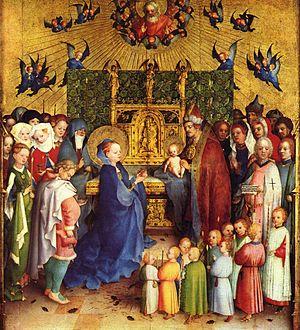
Cette page concerne l'année 1447 du calendrier julien.